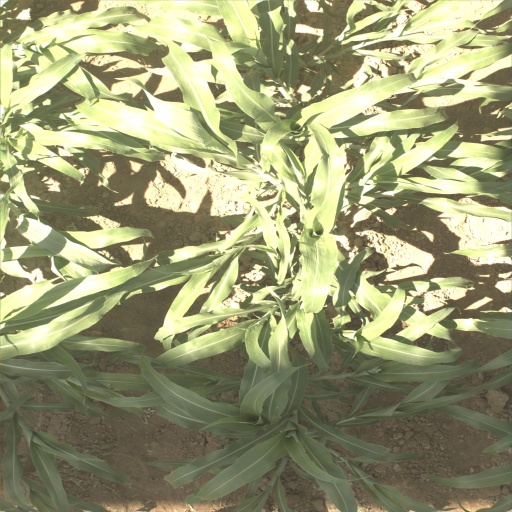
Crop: sorghum